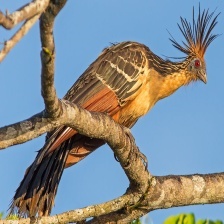
Species: HOATZIN
Scientific name: OPHISTHOCOMUS HOAZIN